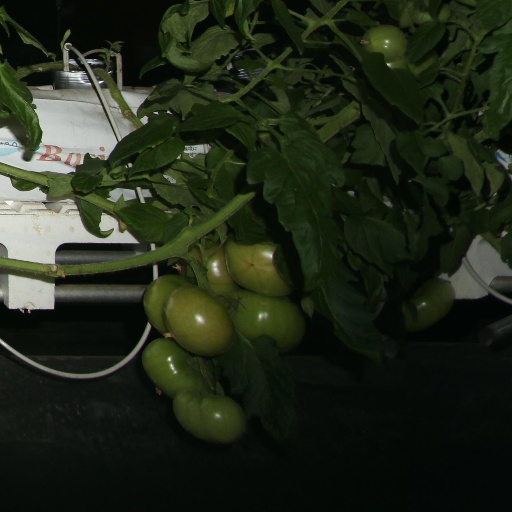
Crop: tomato